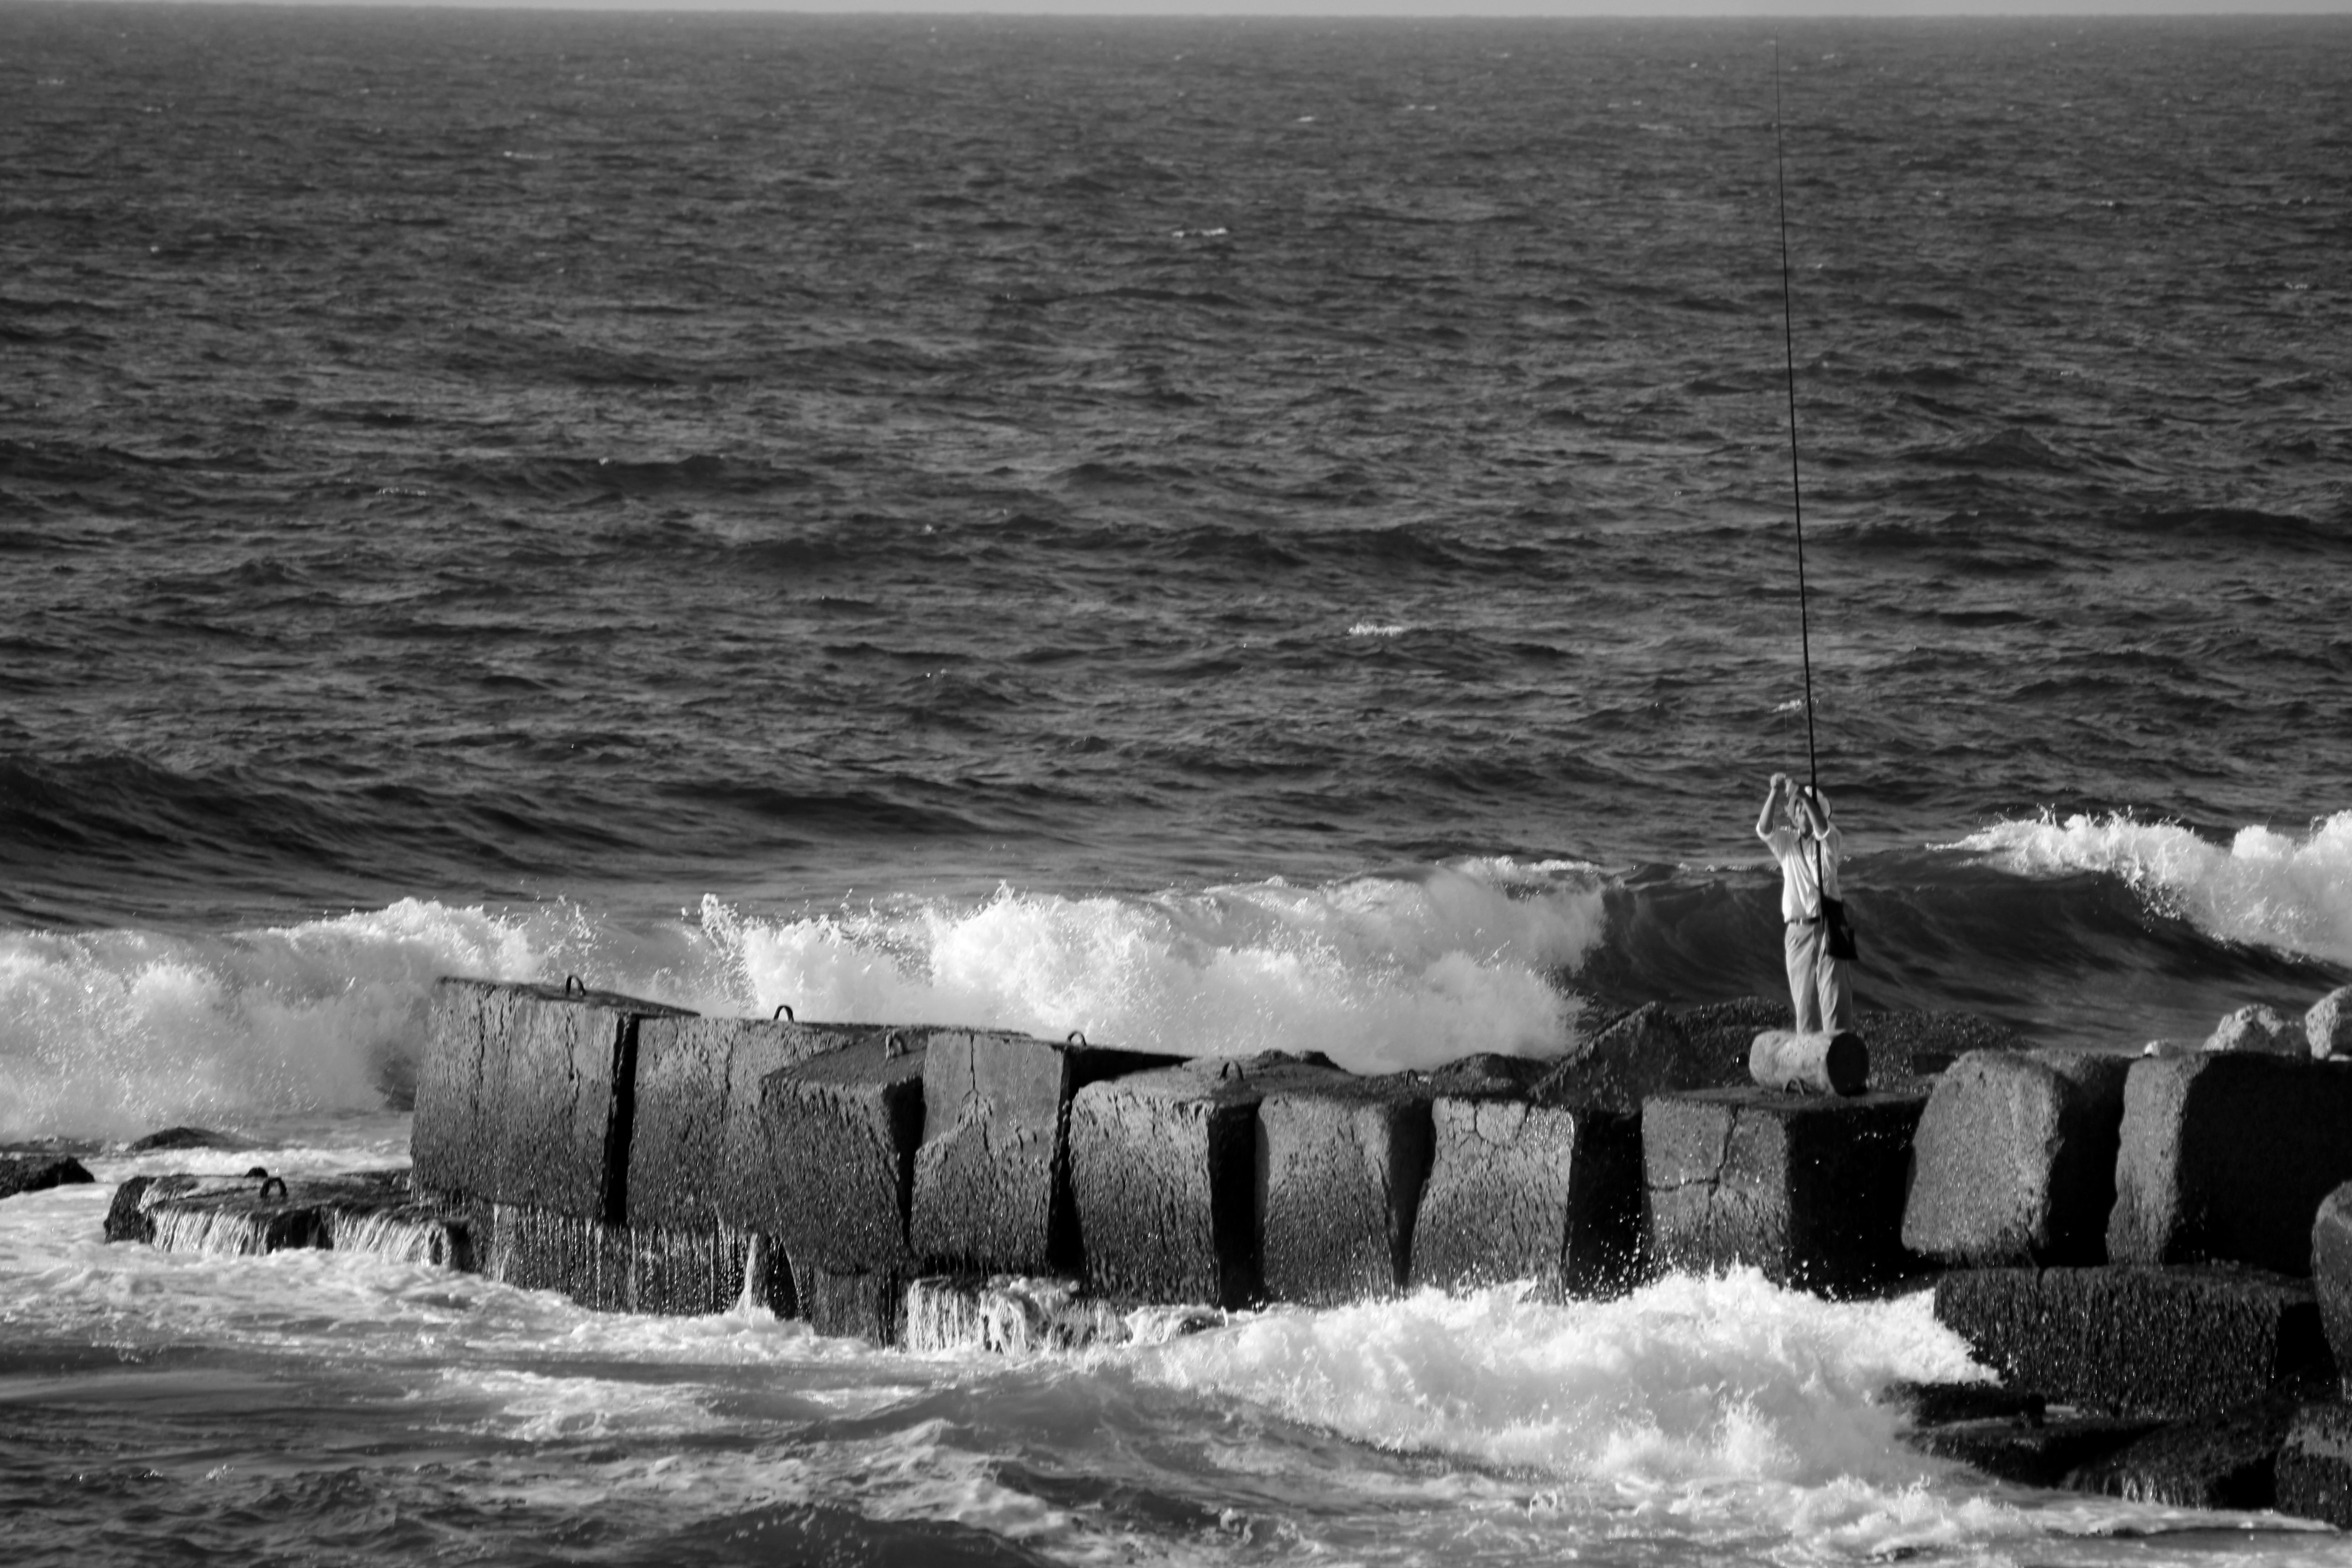
sea, coast, nature, ocean, horizon, black and white, shore, wave, cliff, fisherman, bay, monochrome, terrain, body of water, breakwater, alexandria, monochrome photography, atmospheric phenomenon, wind wave